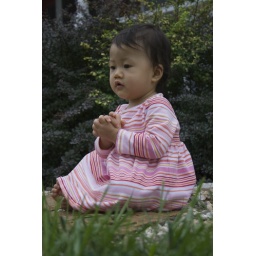
Reagan in pink striped dress in front yard - 87